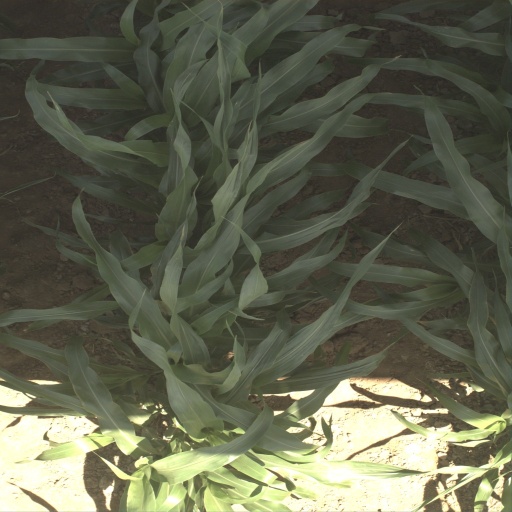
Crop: sorghum